Avinash Iragavarapu

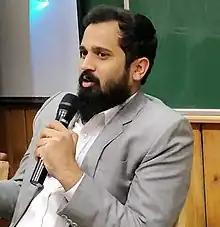
Avinash Iragavarapu

Avinash Iragavarapu is a Political Campaign Strategist and was also the Executive Director of the Arizona Republican Party. He started his political campaign stint in the year 2013 with the YSR Congress Party and has since then helped several Political Parties strategize their Campaign.